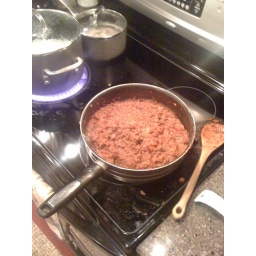
I wear big boy pants now!made chili for the first time by myself!